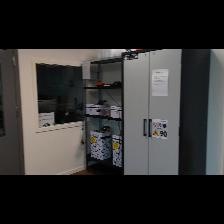
Label: NonHuman